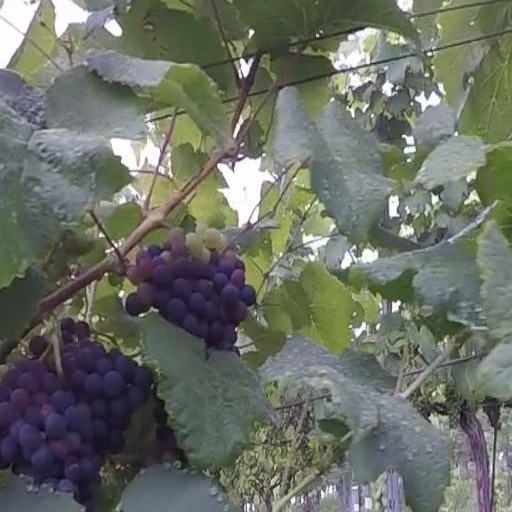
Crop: grape